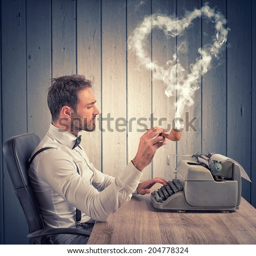
a man writing a love letter for valentine day